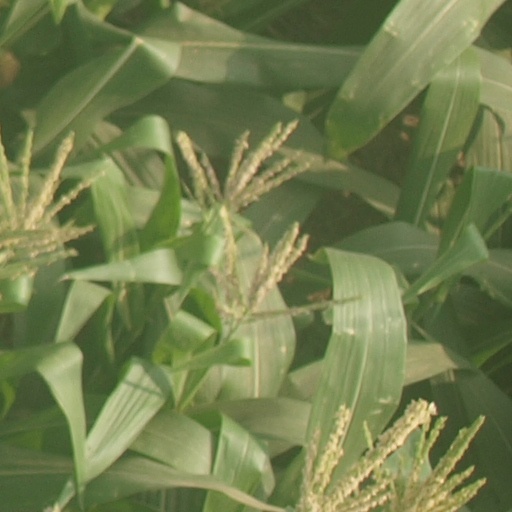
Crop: maize; corn